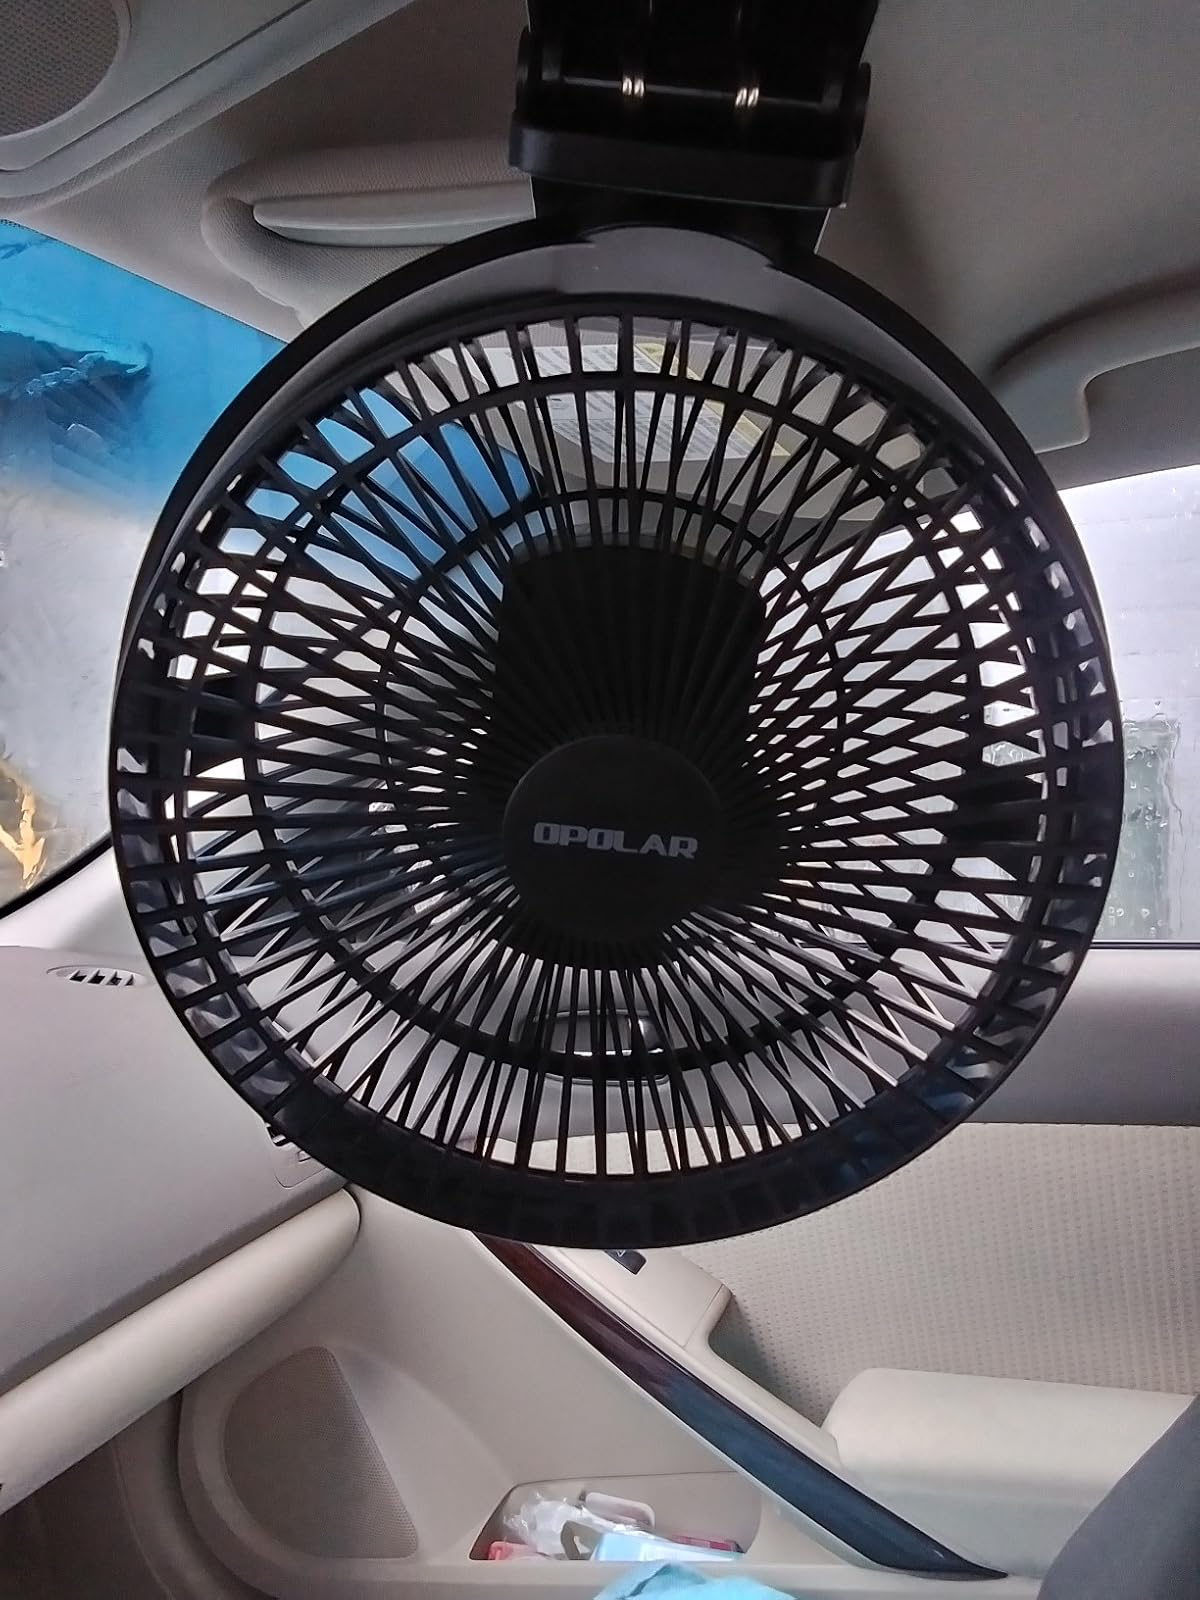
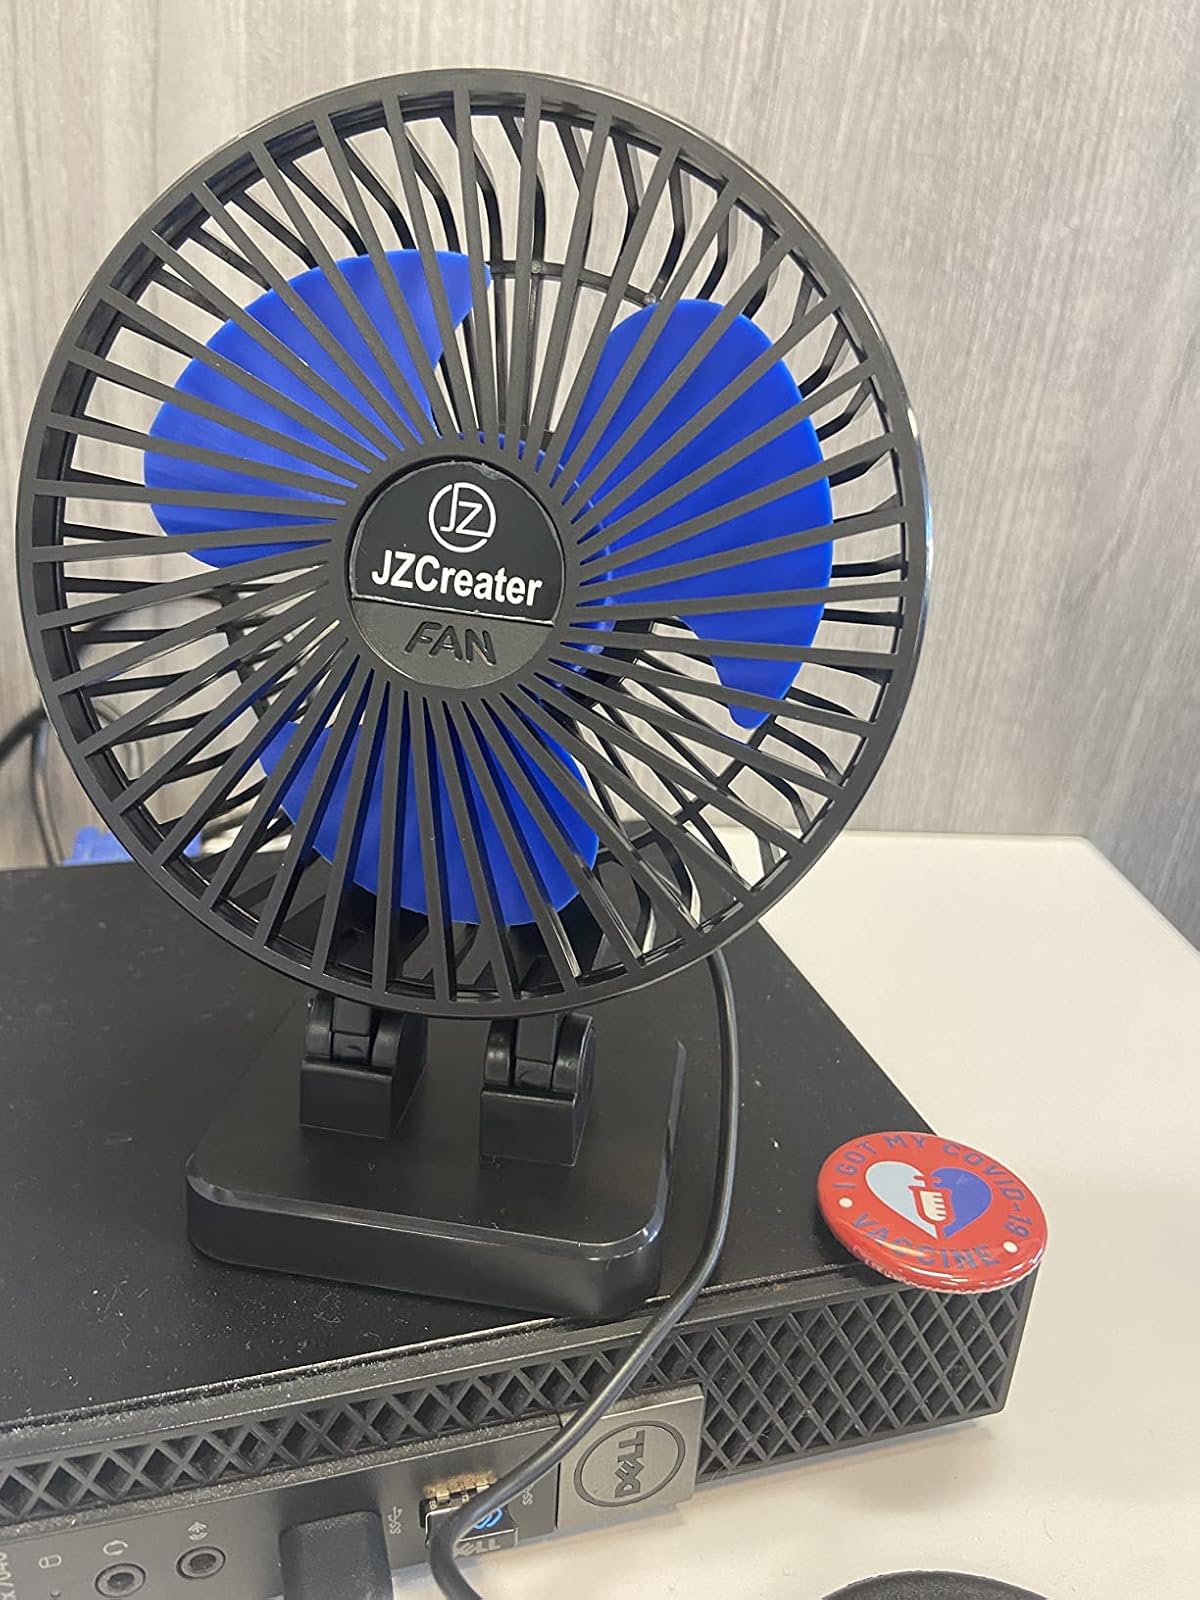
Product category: fan
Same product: no